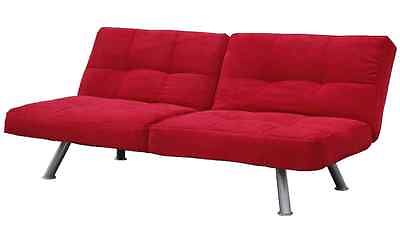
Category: sofa